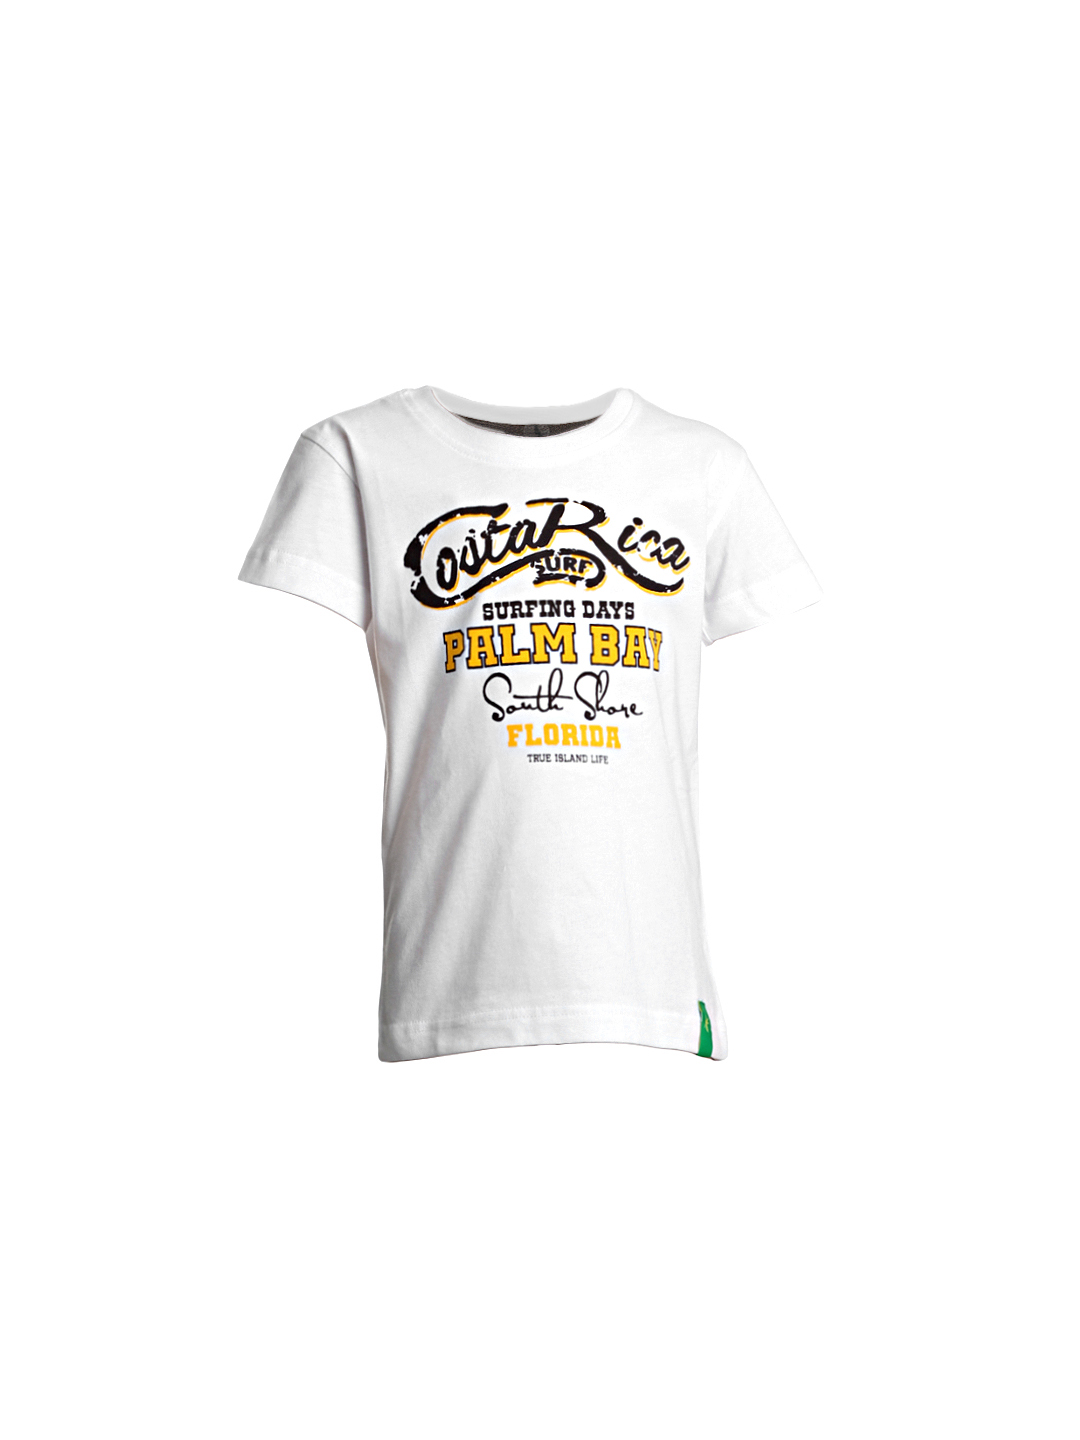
Gini and Jony Boys White Printed T-shirt
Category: Apparel / Topwear / Tshirts
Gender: Boys
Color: White
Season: Summer 2012
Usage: Casual